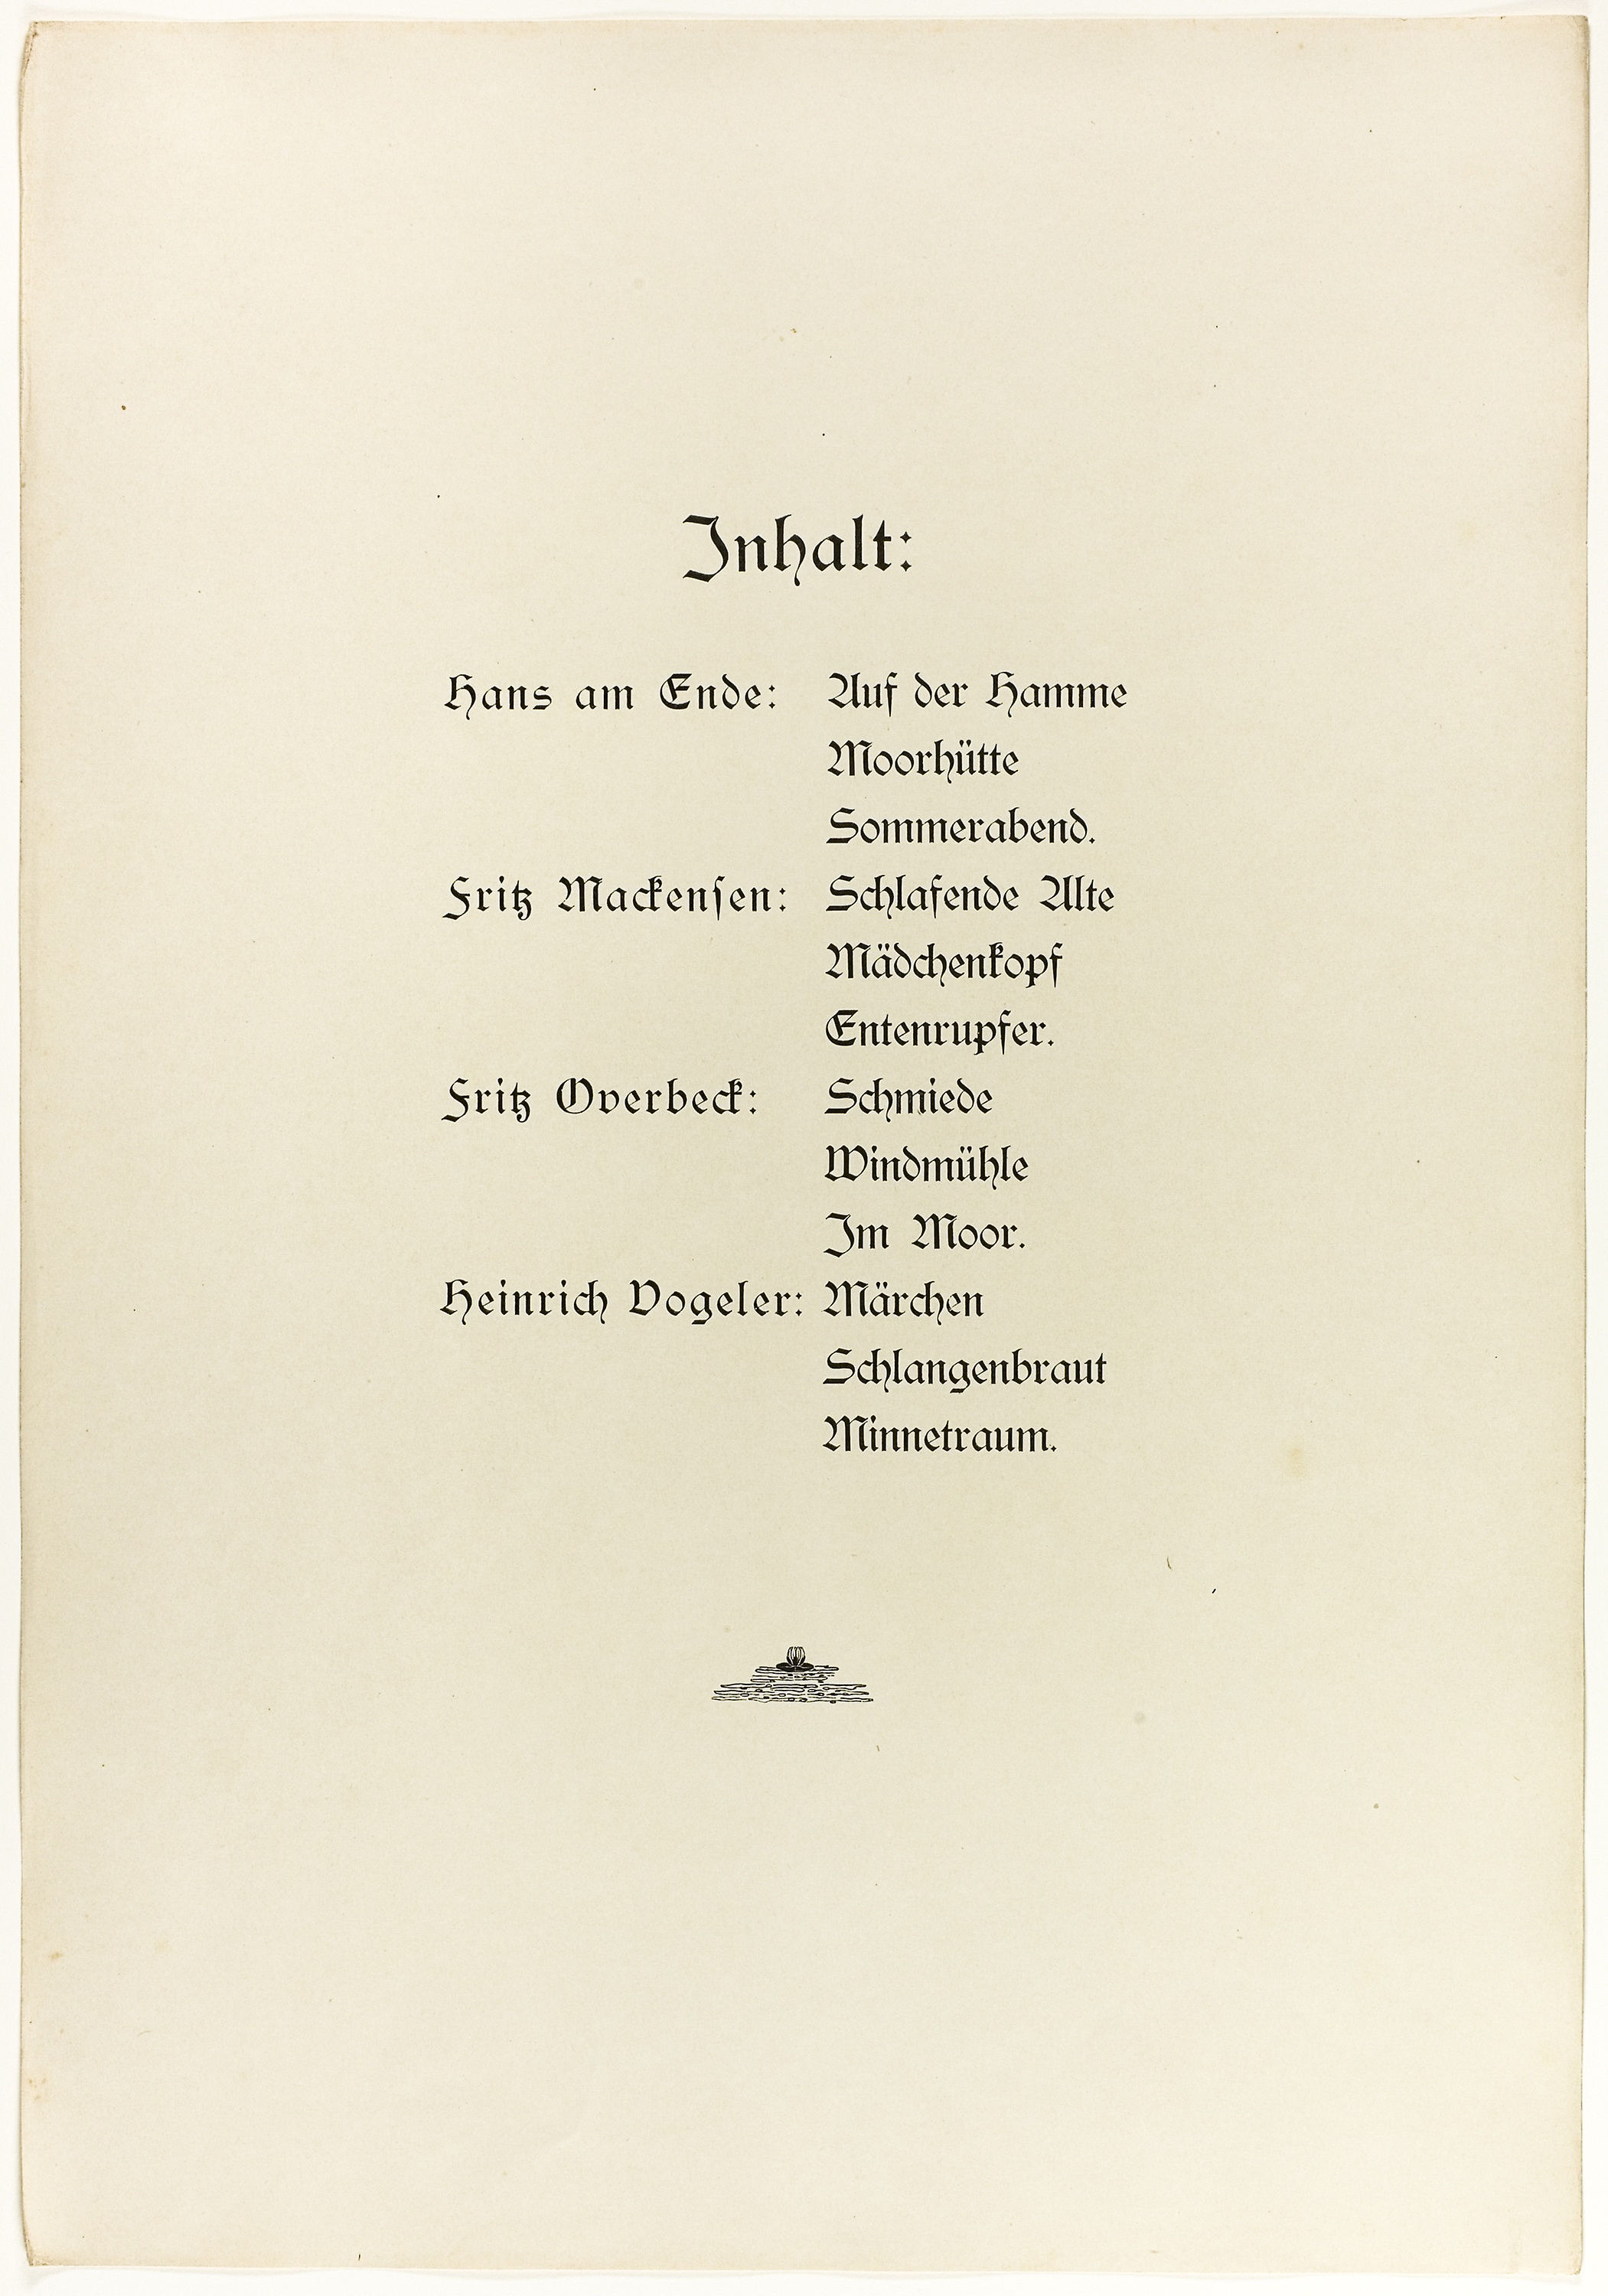
text, font, paper, document